Russell Peters

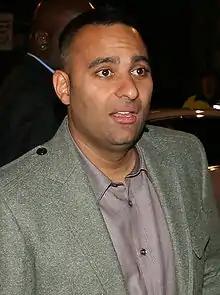
Peters in 2008

Russell Dominic Peters (born 29 September 1970) is a Canadian stand-up comedian, actor, and producer. He began performing in Toronto in 1989 and won a Gemini Award in 2008. In 2013, he was number three on "Forbes" list of the world's highest-paid comedians, and became the first comedian to get a Netflix stand-up special. He also won the Peabody Award and the International Emmy Award for Best Arts Programming for producing "Hip-Hop Evolution" (2016). He lives in Los Angeles.